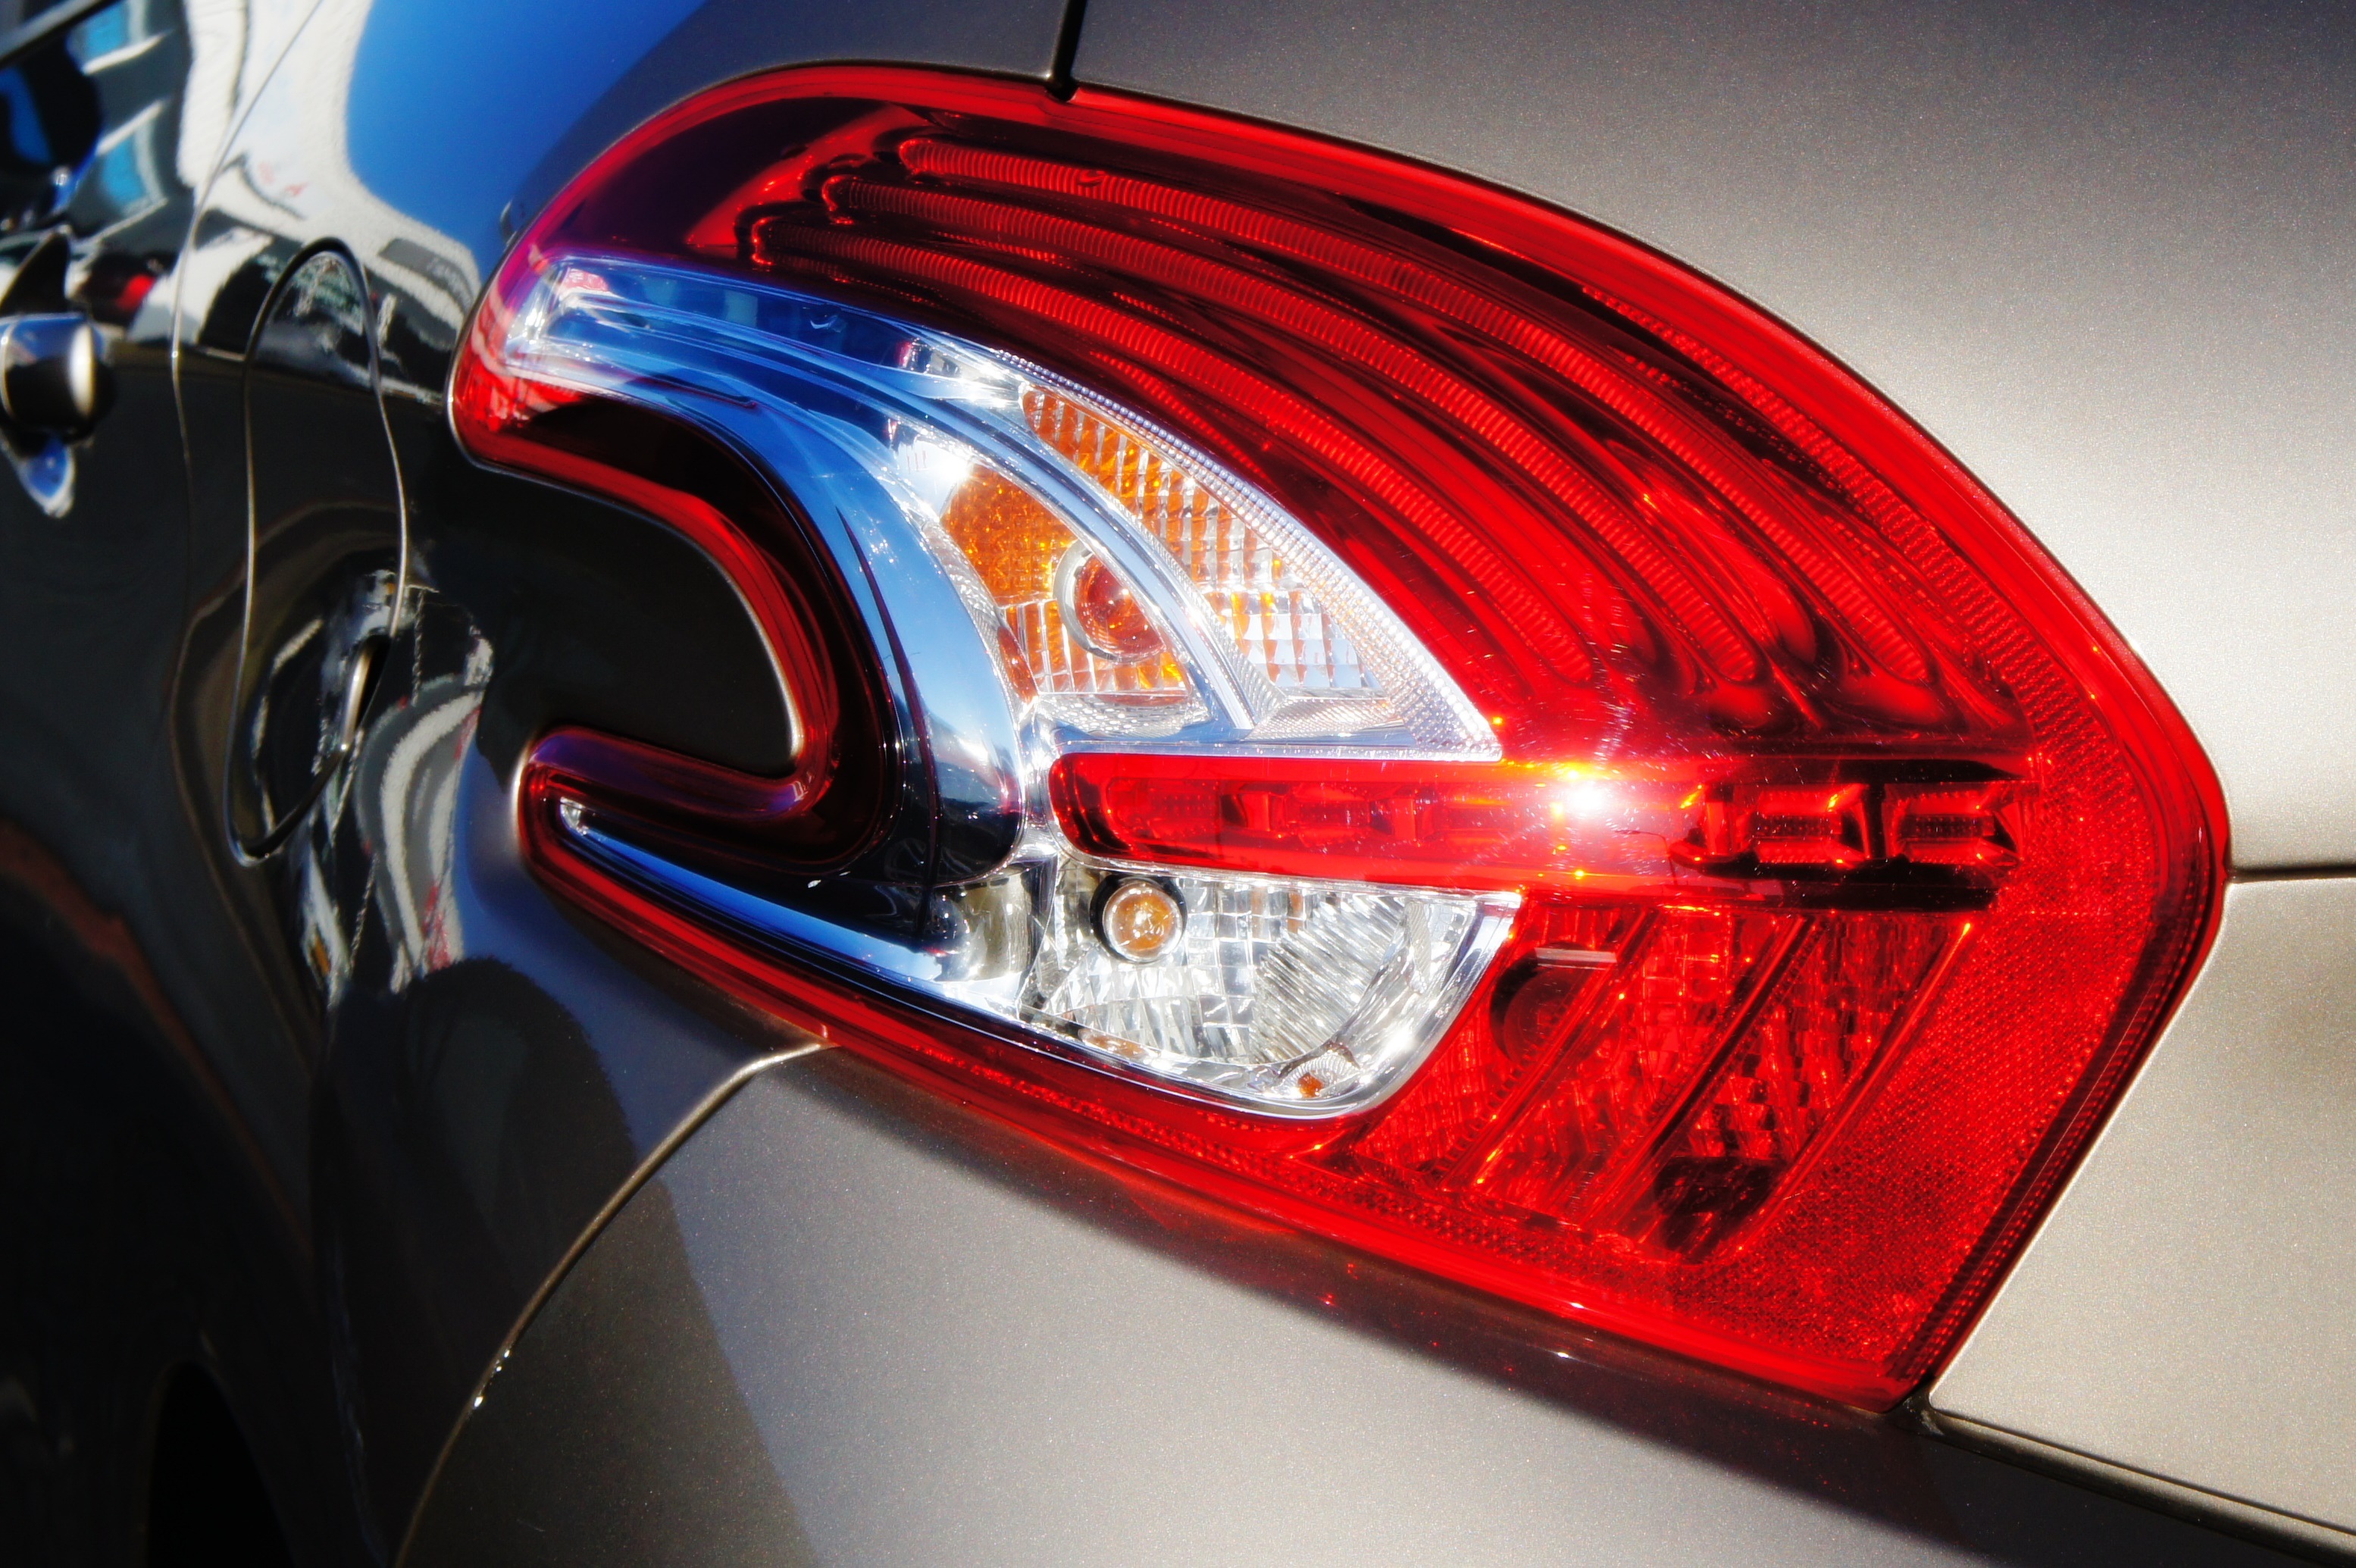
light, car, wheel, vehicle, bumper, auto show, rear lamp, land vehicle, automobile make, automotive exterior, automotive design, mid size car, automotive lighting